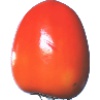
Label: Kaki 1